1994 Serb Jastreb J-21 shootdown

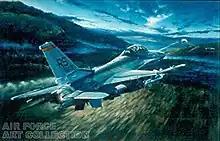
Artist's depiction of the incident

On 28 February 1994, two pairs of North Atlantic Treaty Organisation (NATO) General Dynamics F-16 Fighting Falcon aircraft shot down five J-21 Jastreb single-seat light attack jets piloted by Republika Srpska (RS) or Republic of Serbian Krajina (RSK) personnel in Bosnia and Herzegovina airspace after they had bombed an armaments factory at Novi Travnik during the Bosnian War. The NATO interception was conducted as part of Operation Deny Flight, with the shootdown constituting the first official combat action in NATO's history.